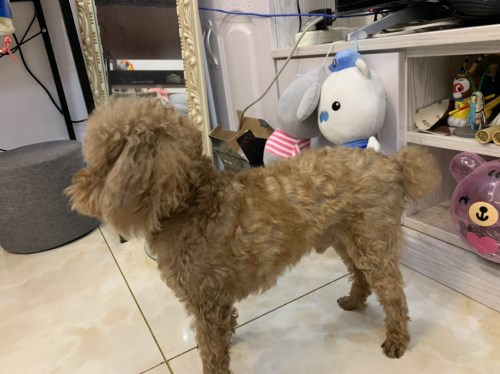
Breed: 7449-n000128-teddy